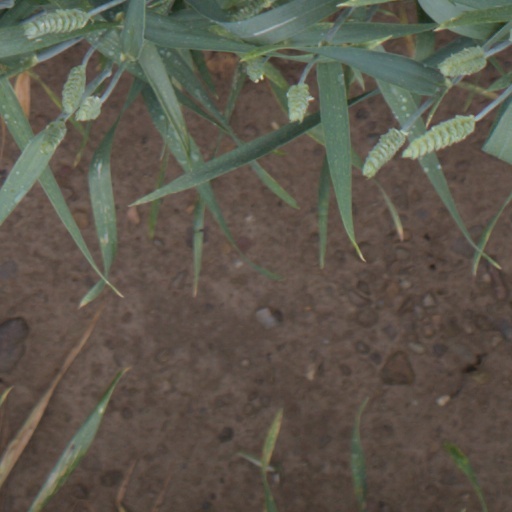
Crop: wheat